Sant'Agostino, Rome

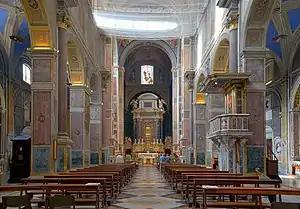
Internal Nave and High Altar.

The 1606 painting "Madonna of Loreto" (also known as the Madonna of the Pilgrims) by Caravaggio is located in the first chapel on the left. The heirs of Ermete Cavalletti (?-1602) bought the Pieta Chapel on 4 September 1603 and soon commissioned Caravaggio to paint the Madonna for their family's chapel. It was hung in 1606 at the altar in the Cavalletti Chapel (former Pieta Chapel) in place of a Pieta that was sold to Pope Paul V (formerly Cardinal Camillo Borghese).